Lahontan, Pyrénées-Atlantiques

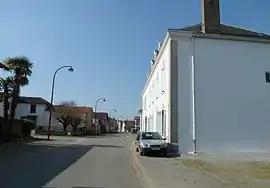
A general view of Lahontan

Lahontan is a commune in the Pyrénées-Atlantiques department in south-western France.